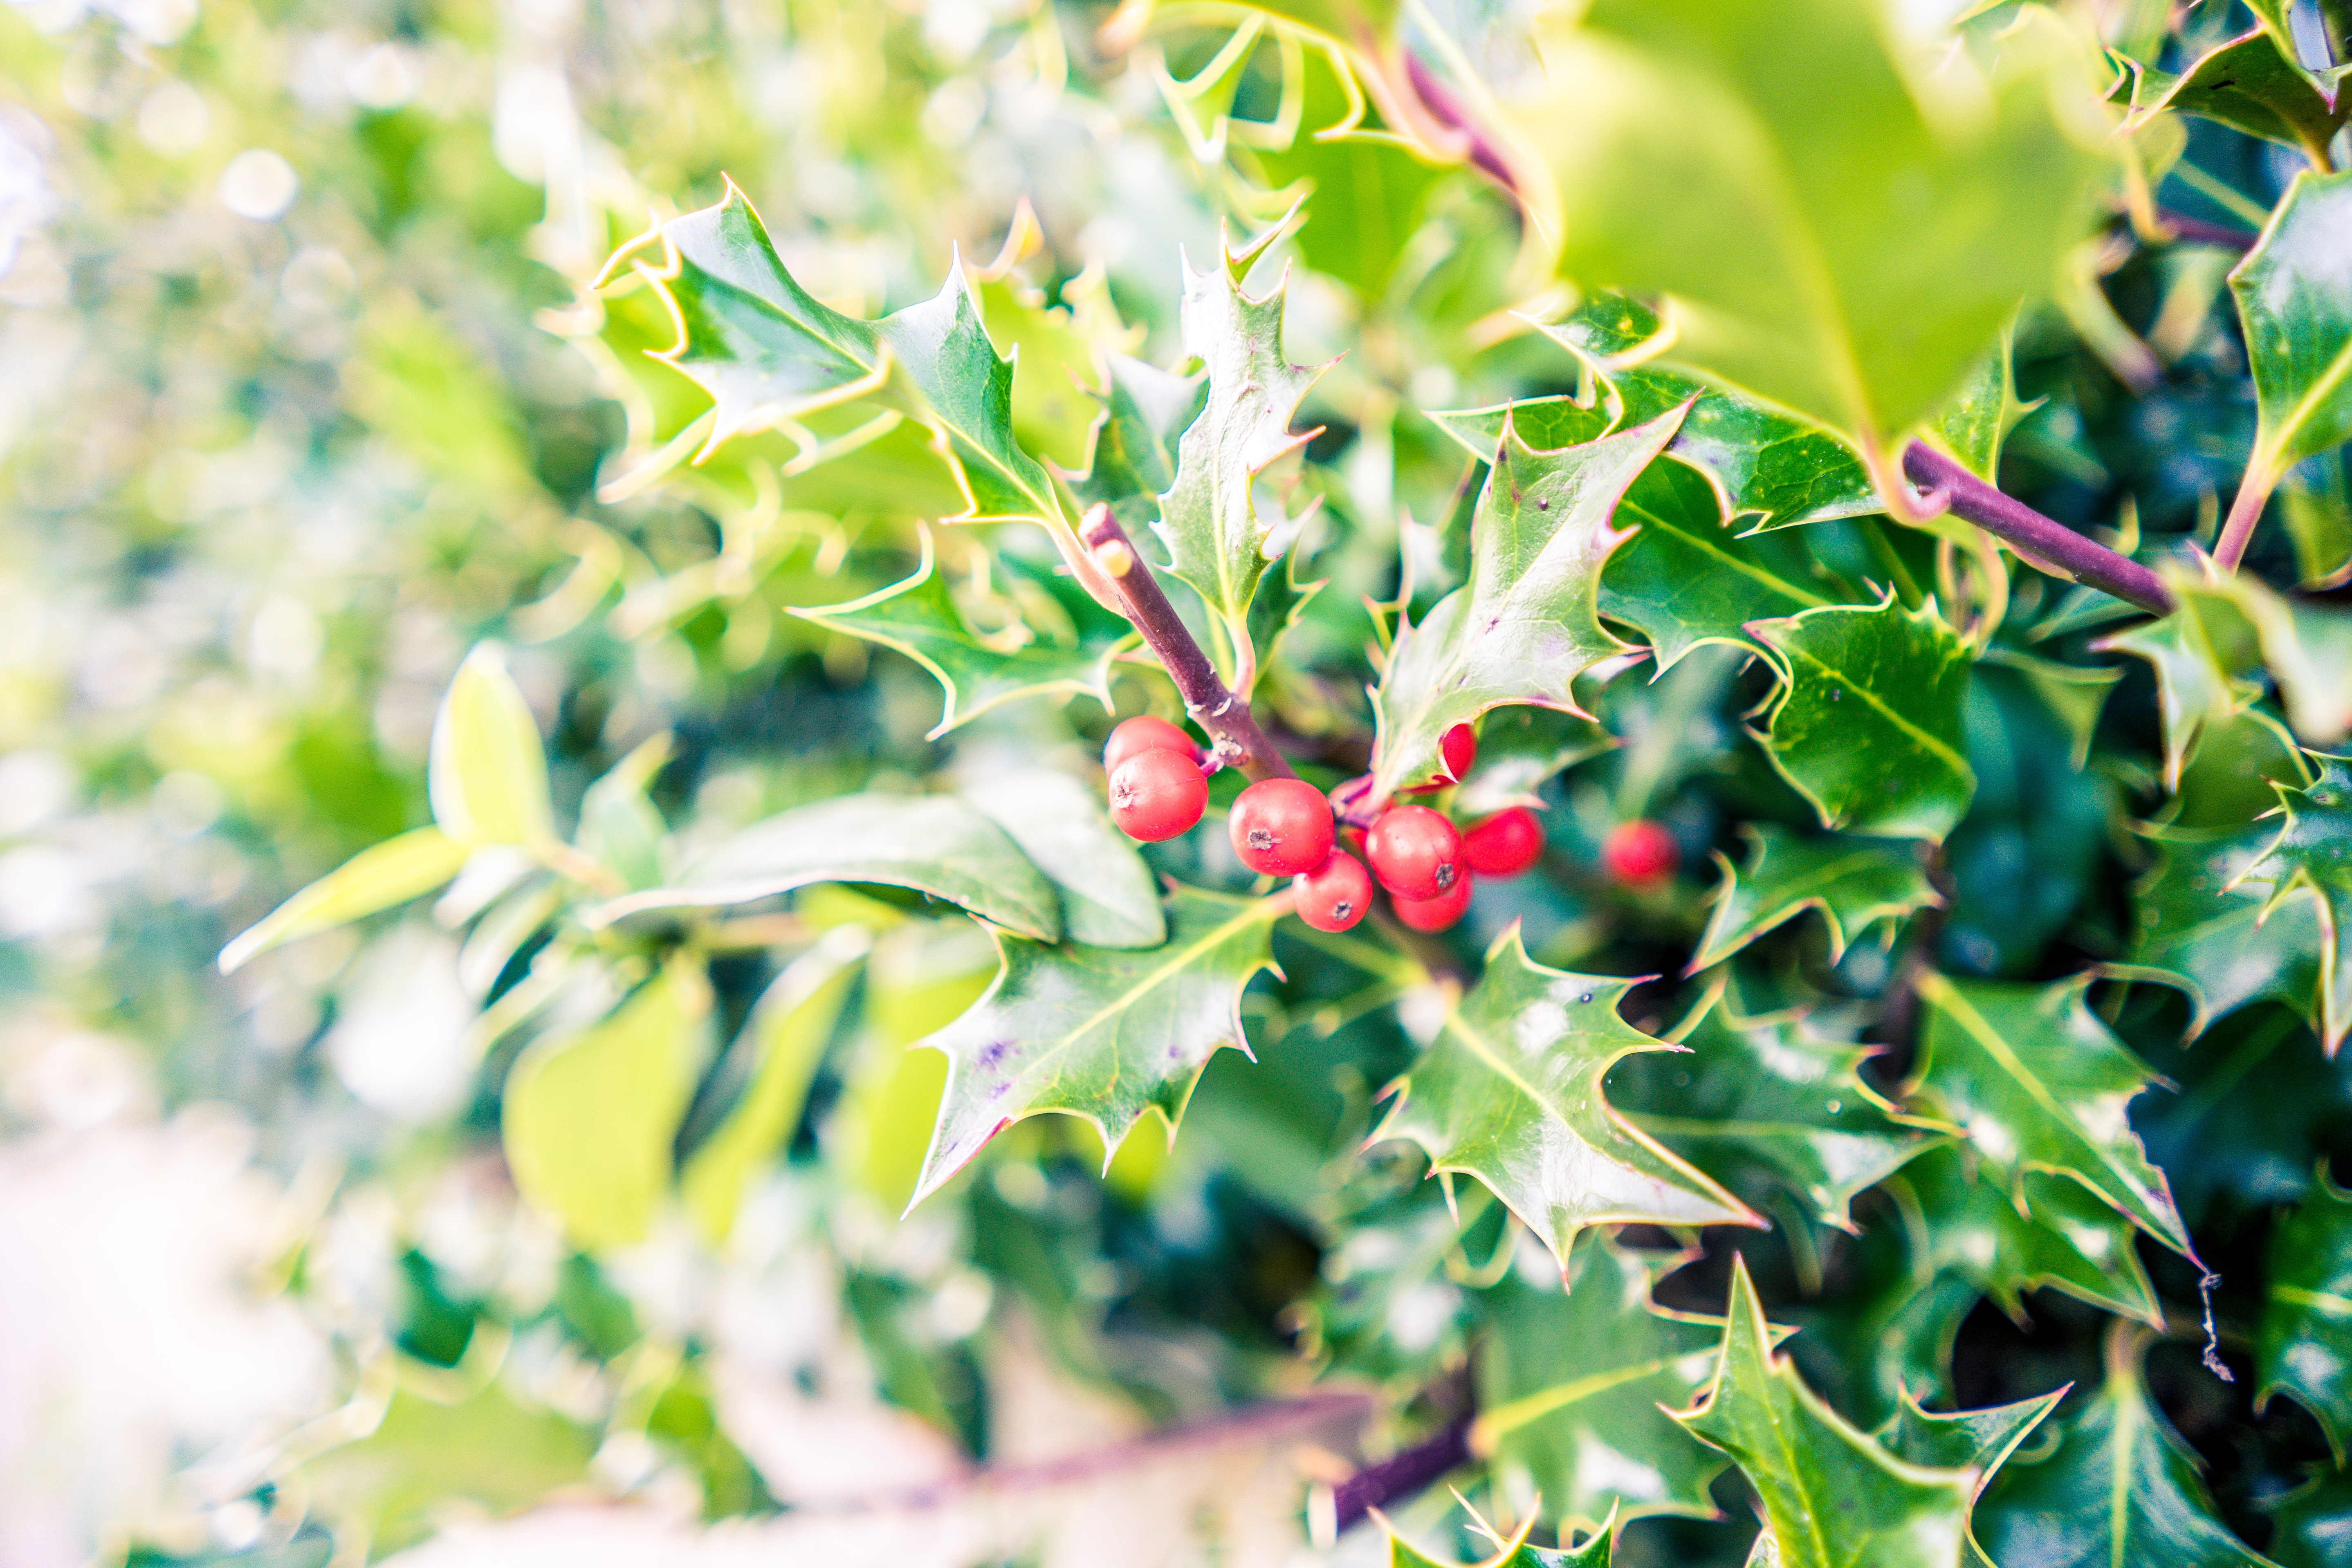
tree, nature, branch, blossom, plant, fruit, berry, leaf, flower, food, green, produce, evergreen, botany, flora, holly, shrub, flowering plant, woody plant, land plant, aquifoliaceae, aquifoliales